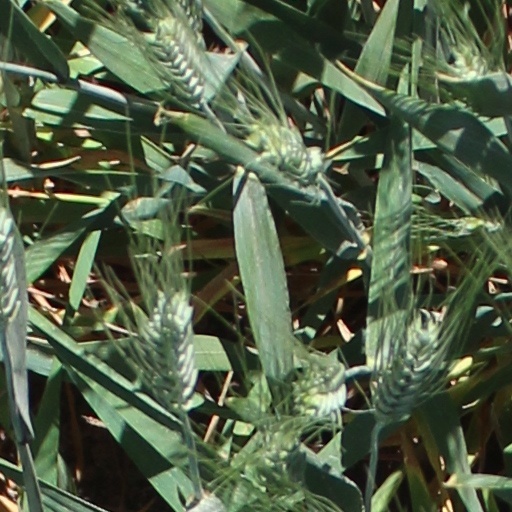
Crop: wheat